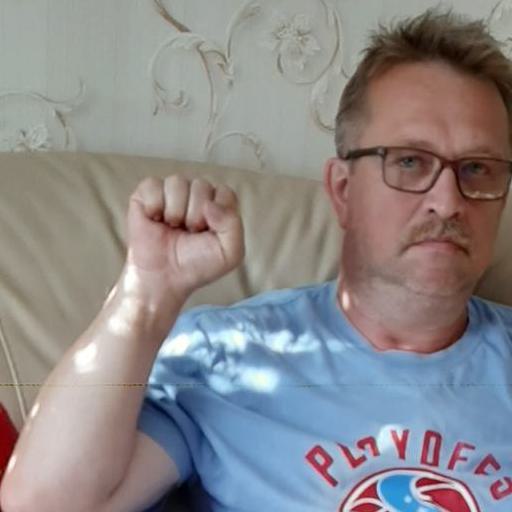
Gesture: fist